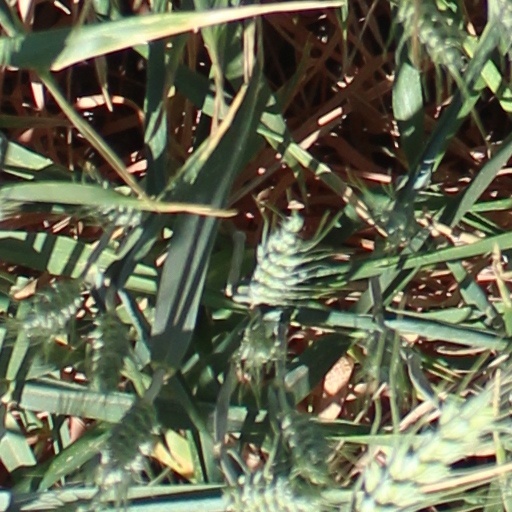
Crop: wheat